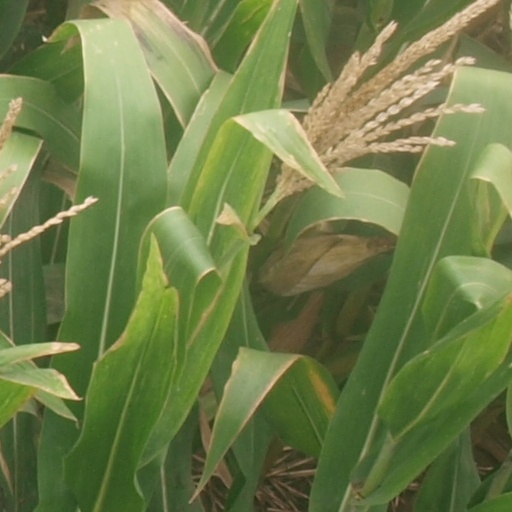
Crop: maize; corn